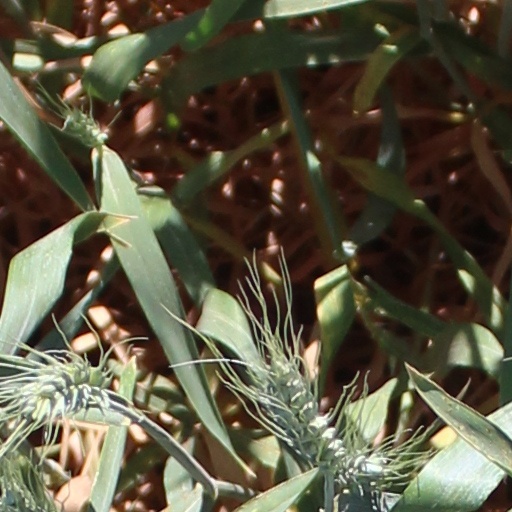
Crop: wheat